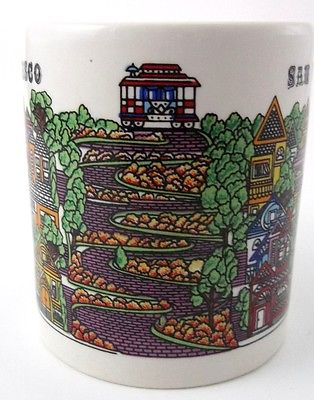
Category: mug